The Son of Neptune

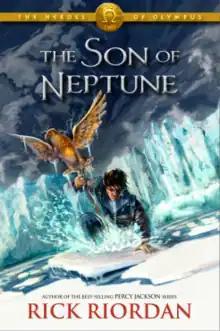
First edition cover

The Son of Neptune is a 2011 fantasy-adventure novel written by American author Rick Riordan, based on Greek and Roman mythology. It is the second book in "The Heroes of Olympus" series, preceded by "The Lost Hero" and followed by "The Mark of Athena". The story follows the adventures of amnesiac Percy Jackson, a demigod son of Neptune, also known as Poseidon, as he meets a camp of Roman demigods and goes to Alaska with his new friends Hazel Levesque and Frank Zhang to free the Greek god of death, Thanatos, and help save the world from Gaea, the earth goddess. The novel is narrated in the third-person, switching between the points of view of Percy, Frank, and Hazel.